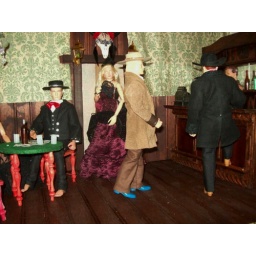
Working on clothing that fits over the molded plastic Johnny West figures.